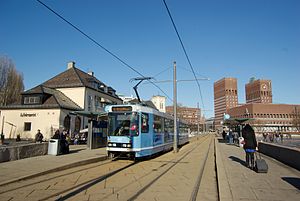
Vikalinjen
Vikalinjen er en del af Oslos sporveje, der går fra Wessels plass til Solli plass forbi Oslo Rådhus.